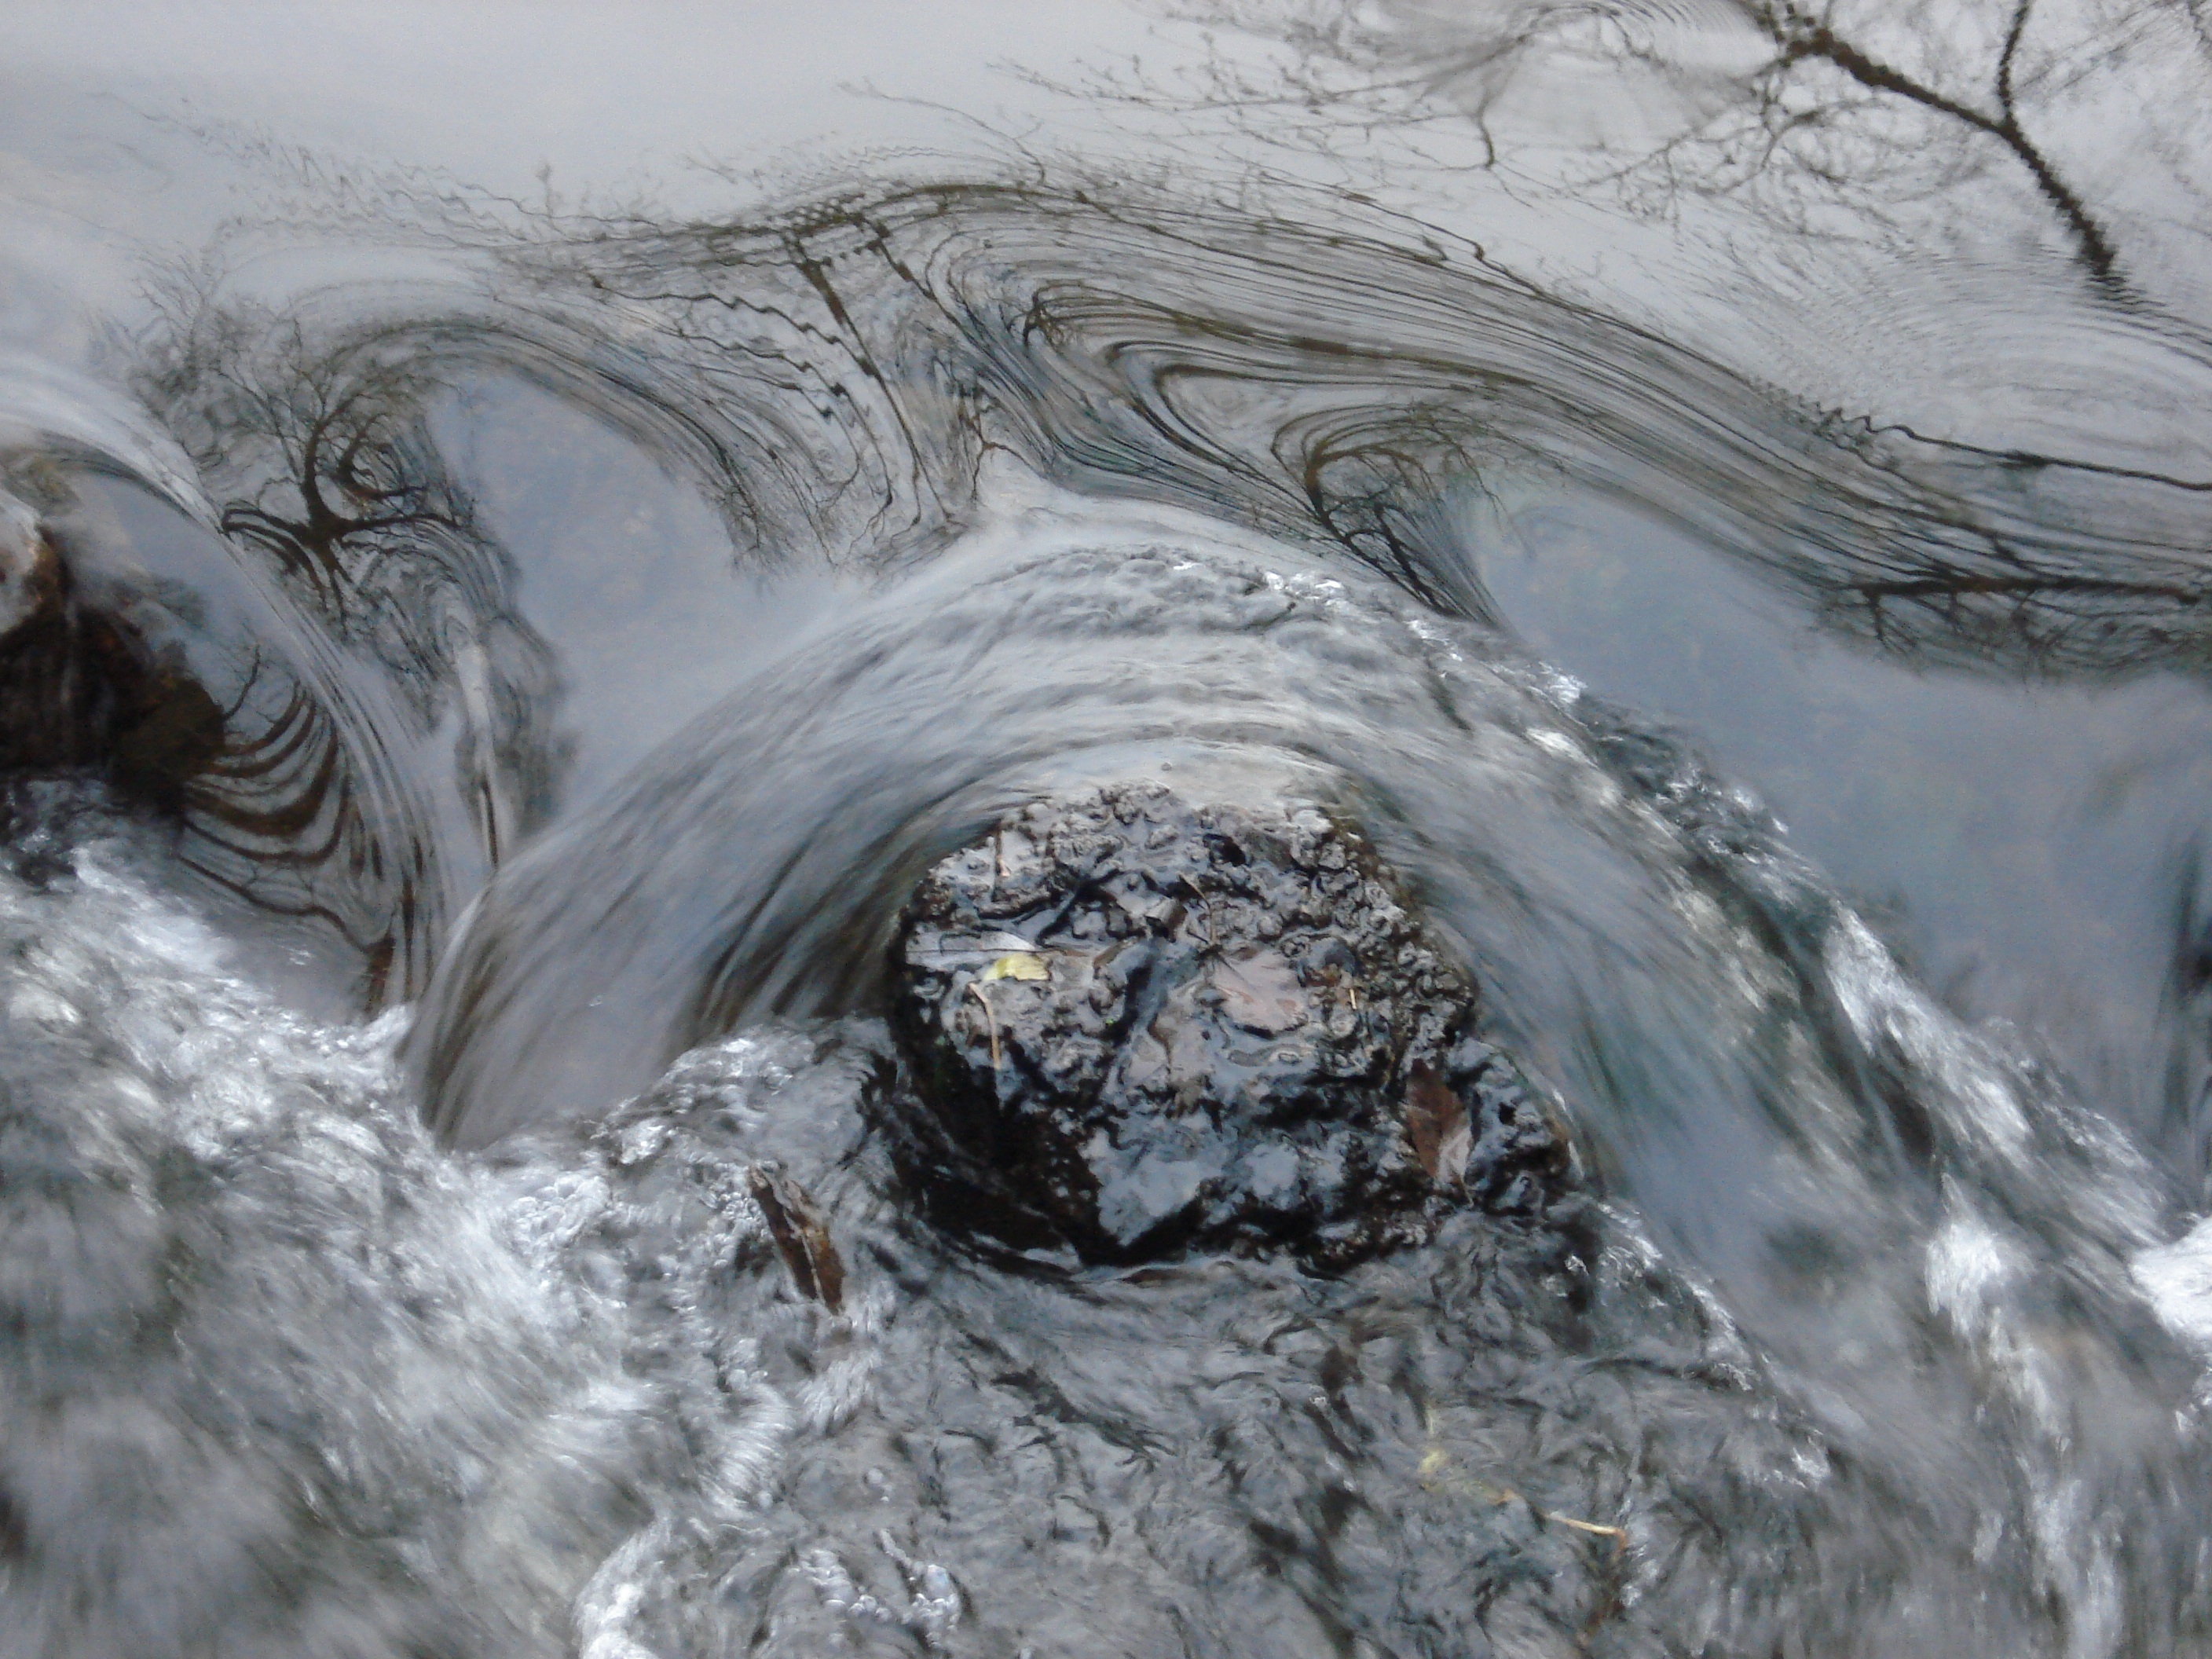
water, nature, rock, snow, winter, stone, stream, ice, weather, geology, freezing, geological phenomenon